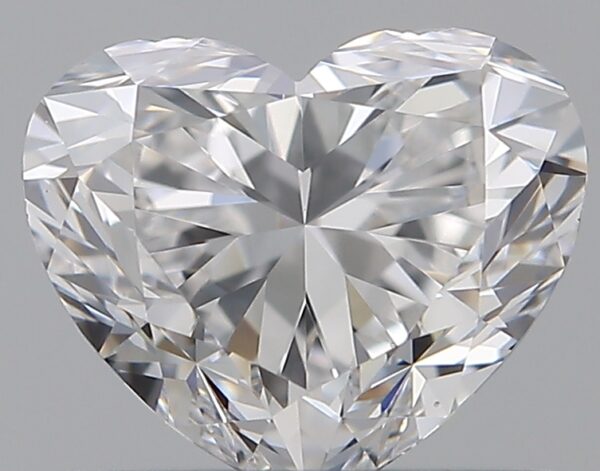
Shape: heart
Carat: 0.7
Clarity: VS2
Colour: D
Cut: VG
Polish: EX
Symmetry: VG
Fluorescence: F
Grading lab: GIA
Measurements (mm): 5 x 6.03 x 3.65